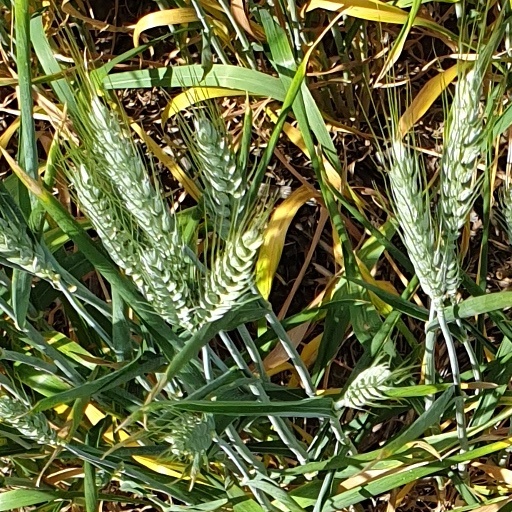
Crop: wheat